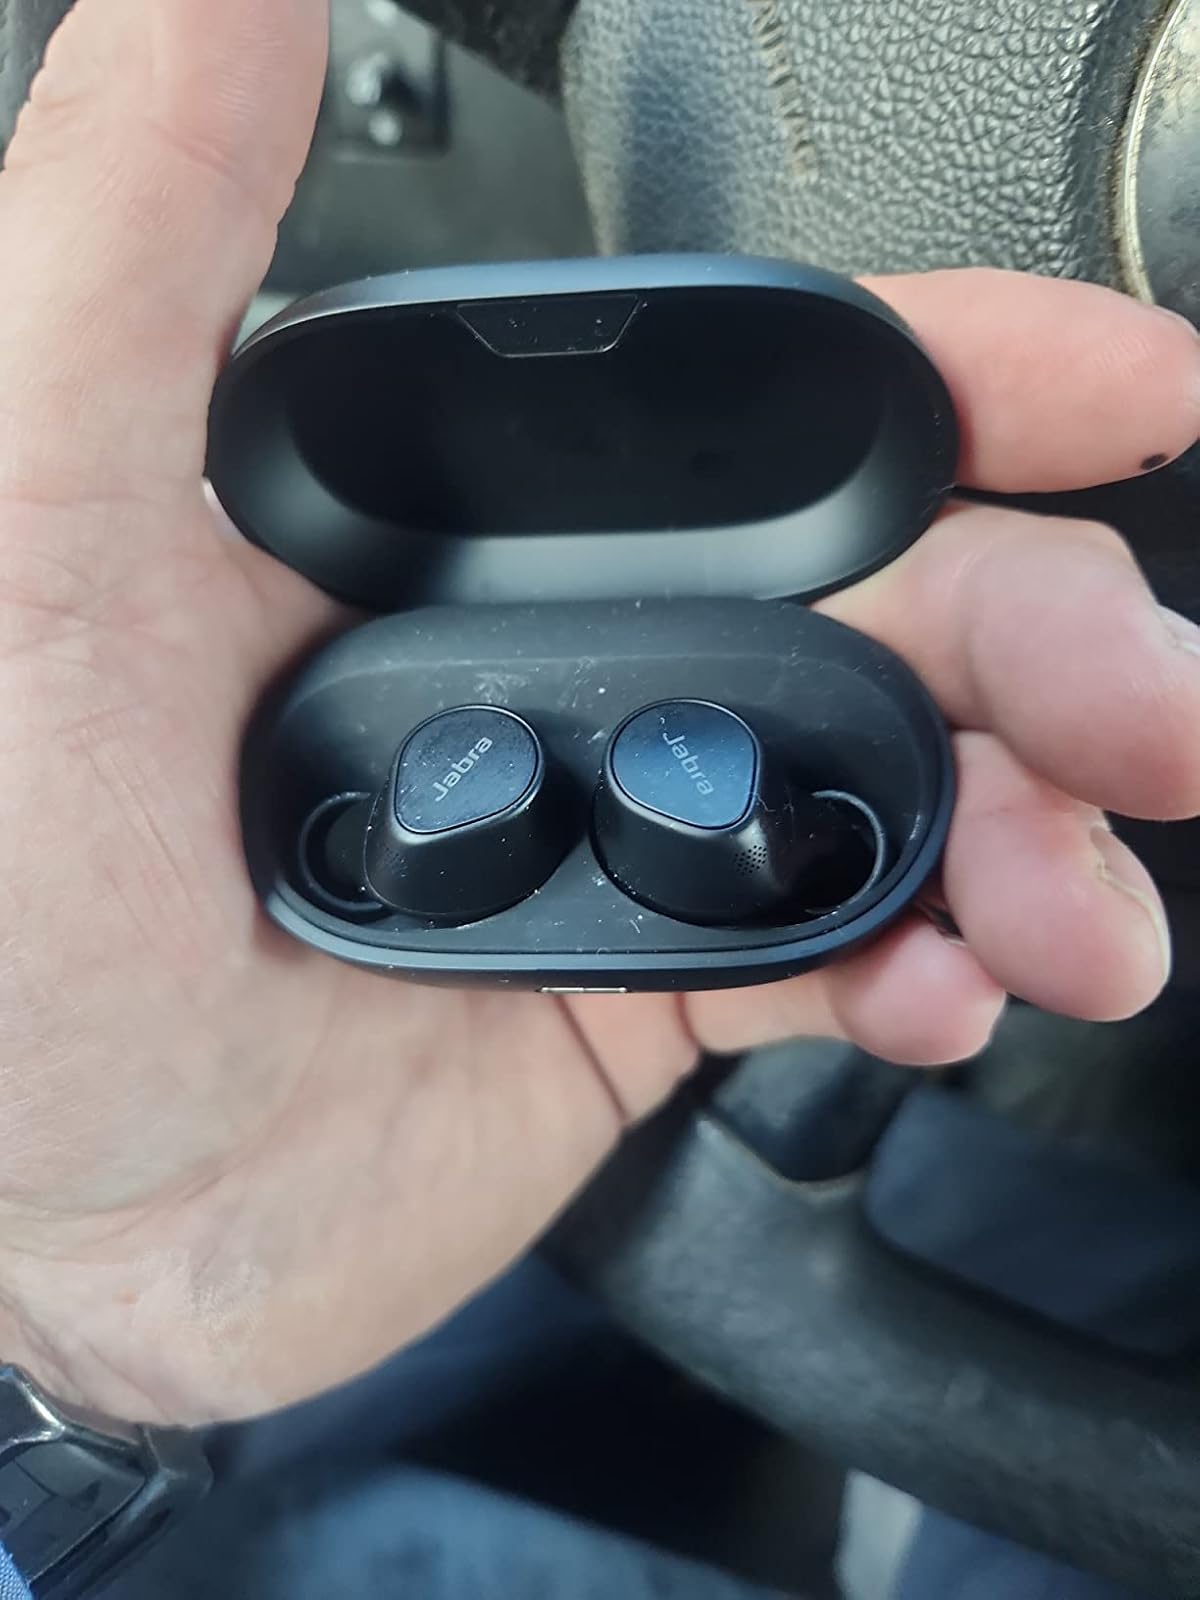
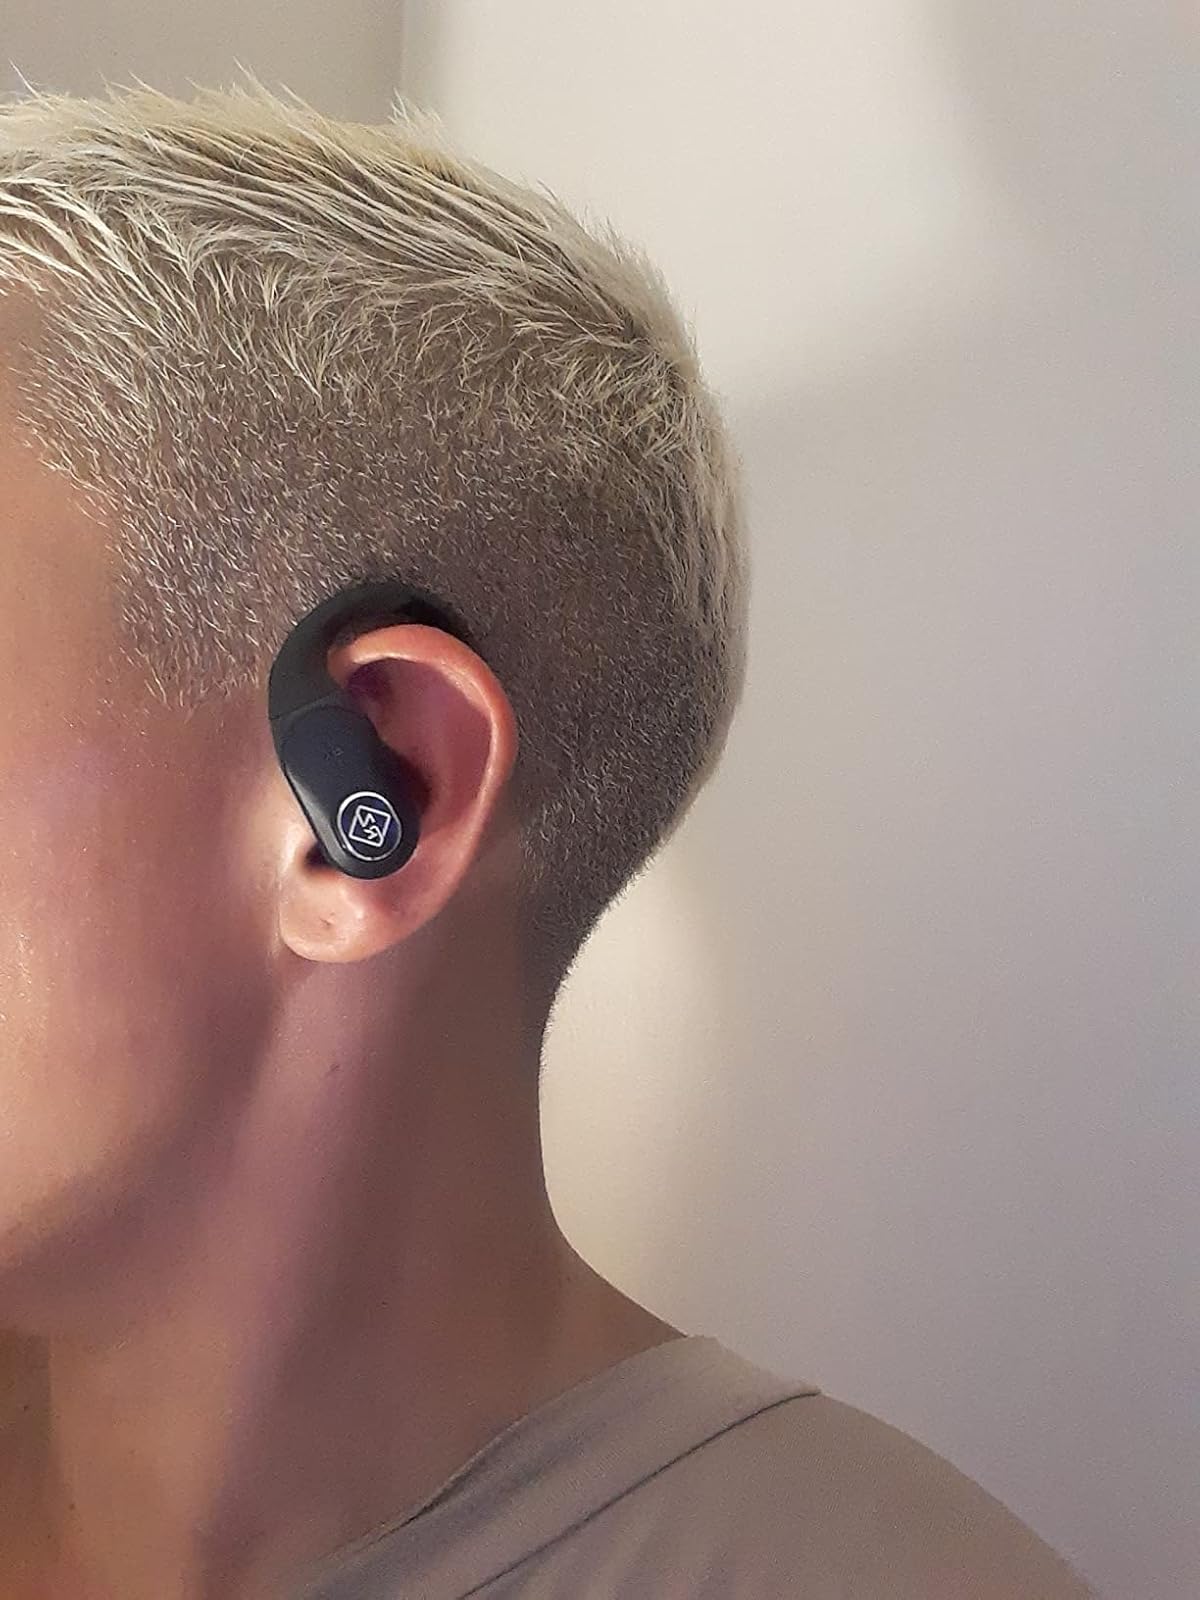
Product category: earbuds
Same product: no